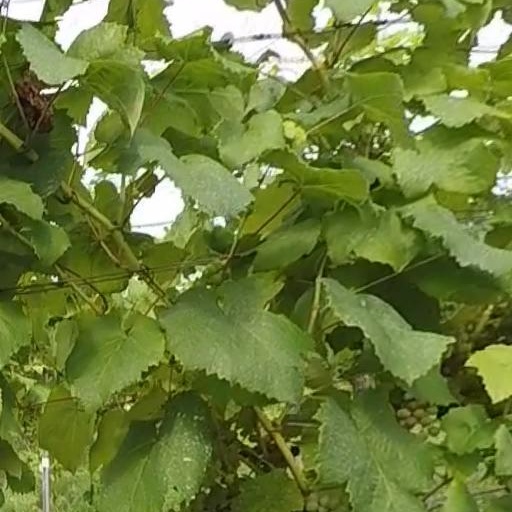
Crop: grape